Dead Mount Death Play

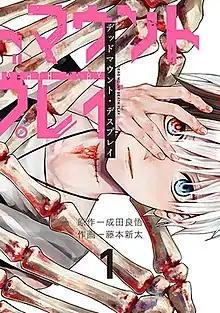
First "tankōbon" volume cover

is a Japanese manga series written by Ryohgo Narita and illustrated by Shinta Fujimoto. It began serialization in Square Enix's "Young Gangan" in October 2017. An anime television series adaptation produced by Geek Toys aired in two cours, with the first cour airing from April to June 2023 and the second cour airing from October to December 2023.